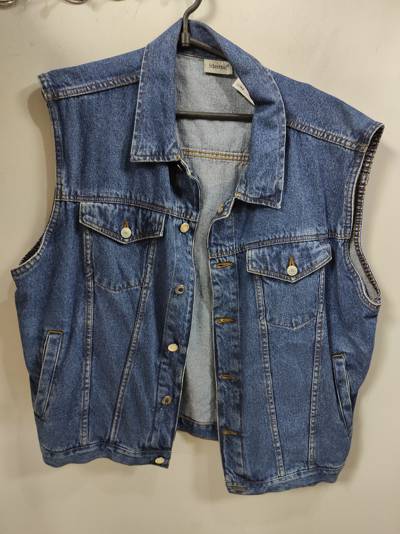
Waste category: clothes